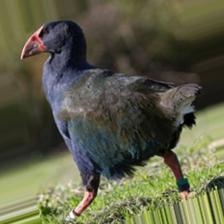
Species: TAKAHE
Scientific name: PORPHYRIO HOCHSTETTERI
ImageNet parent category: european_gallinule